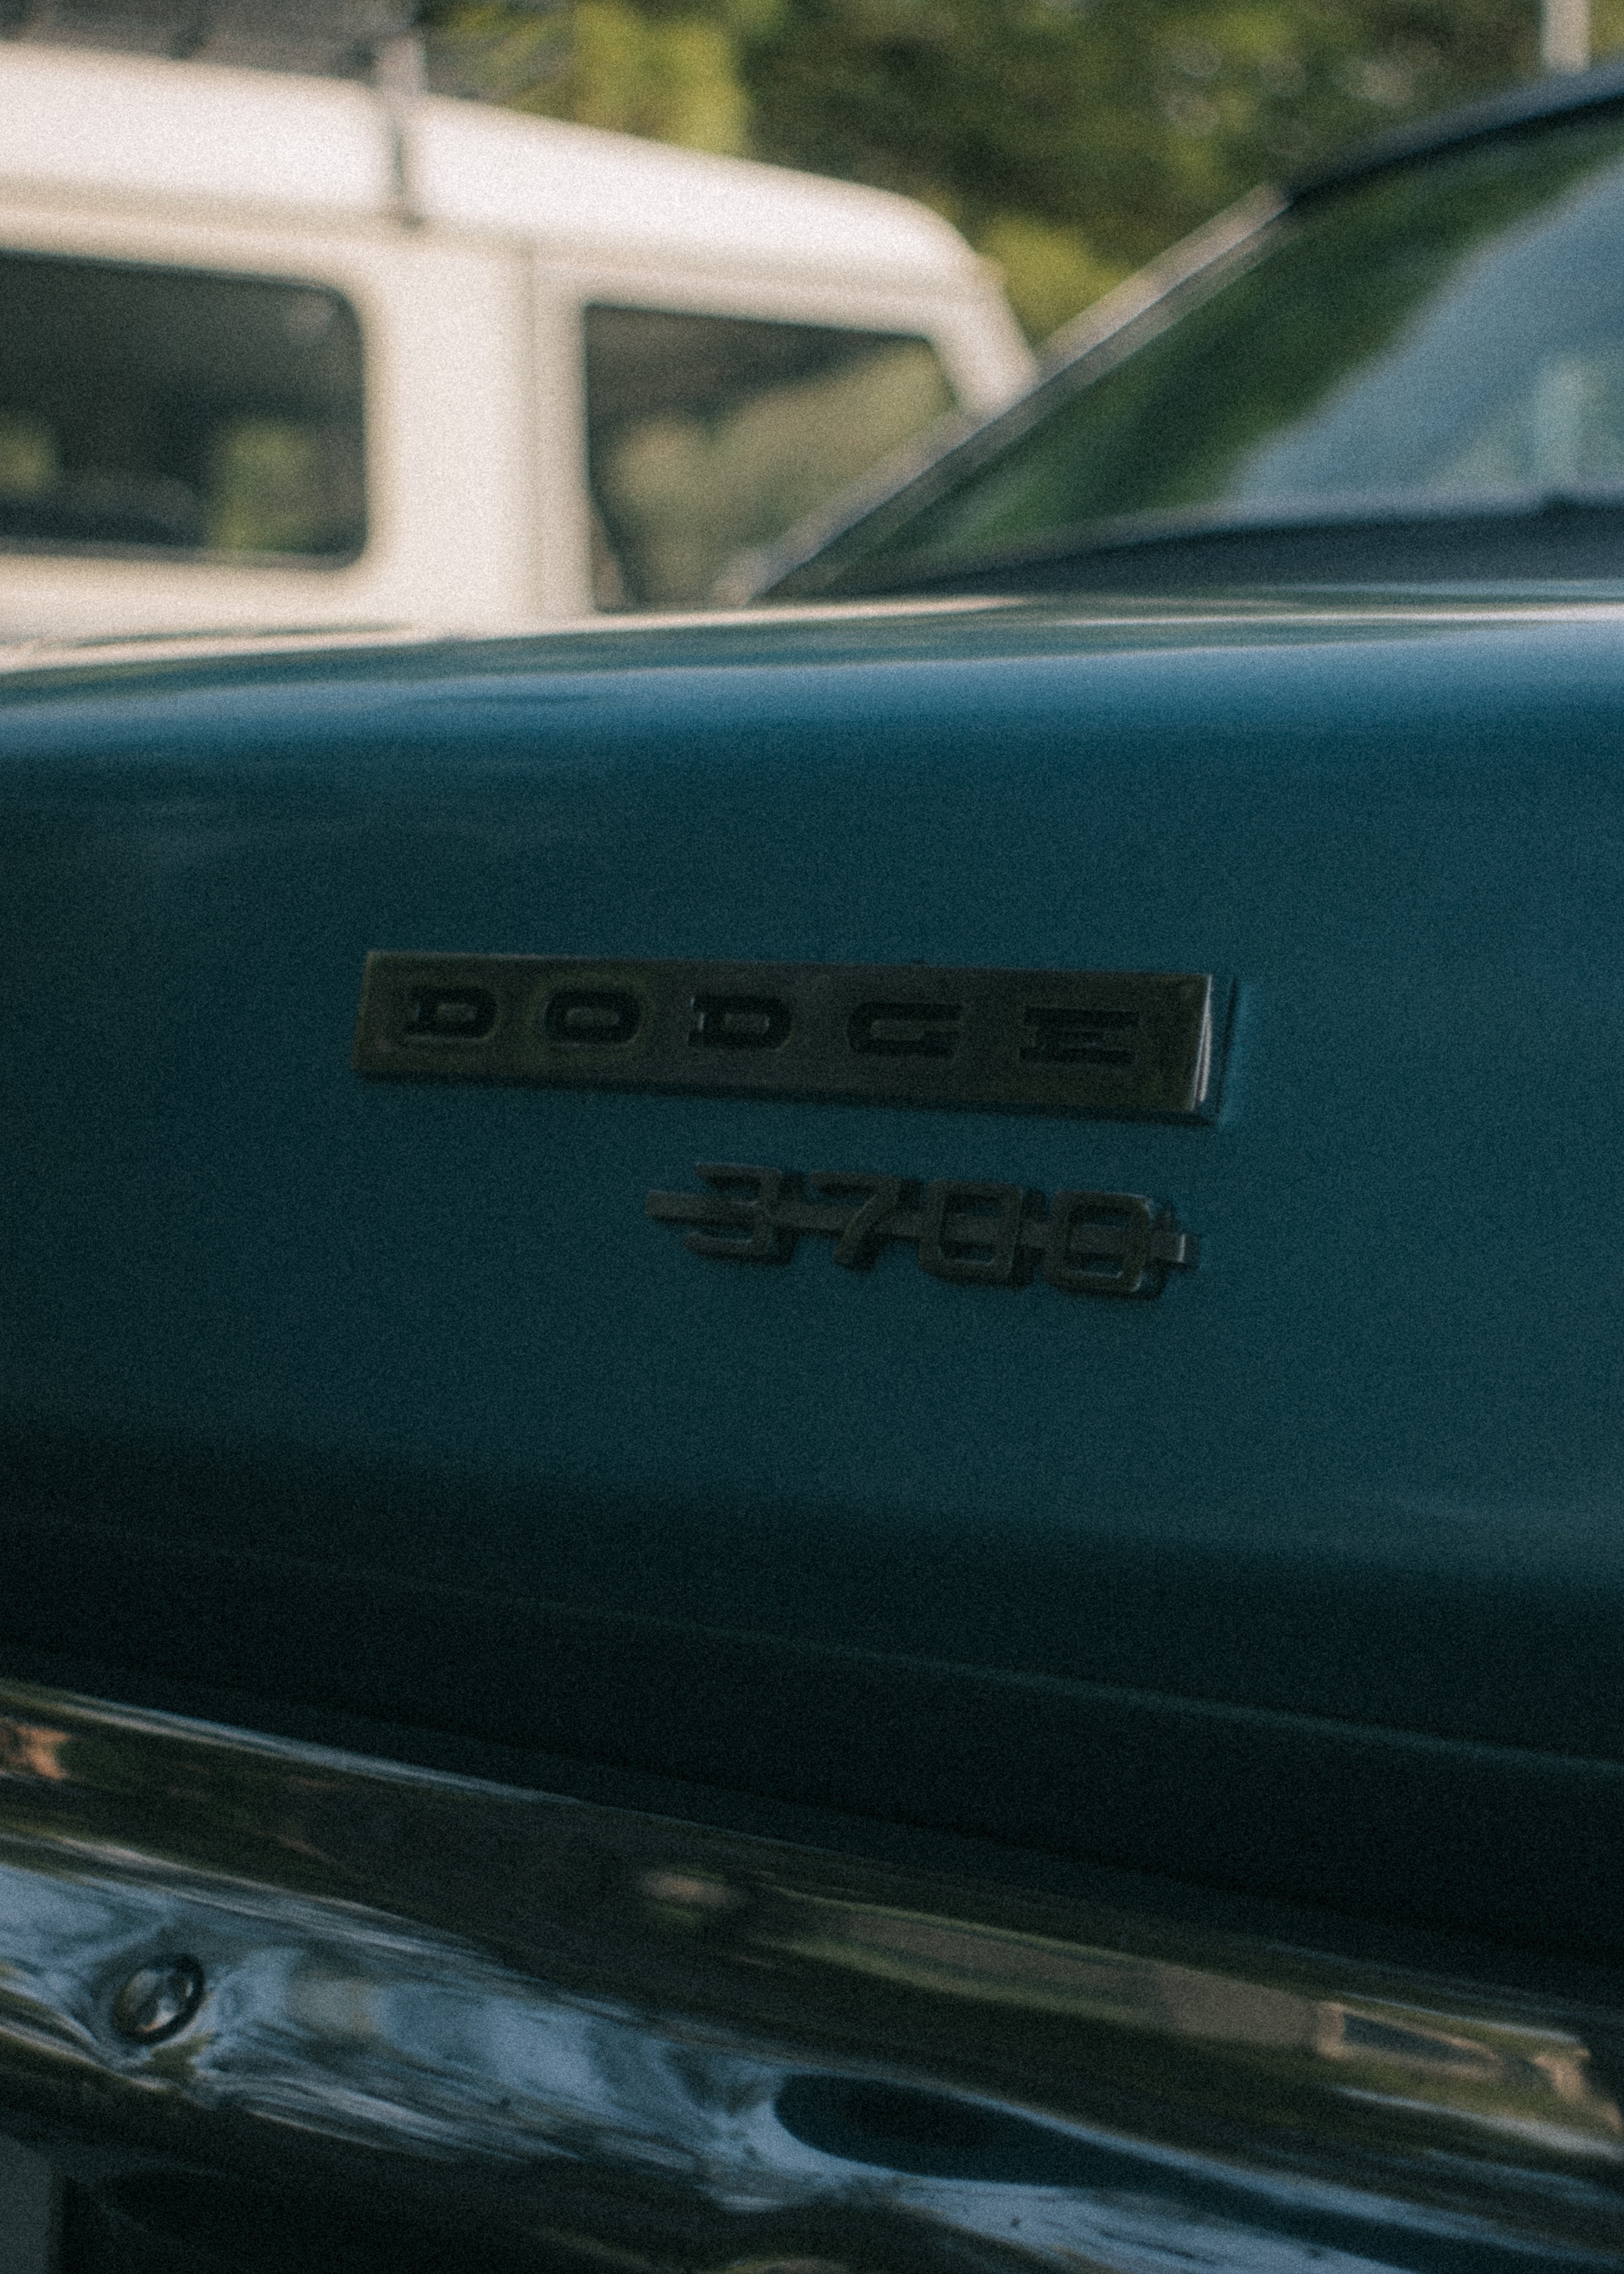
car, land vehicle, motor vehicle, vehicle, automotive exterior, automotive design, family car, hood, auto part, windshield, classic, vintage car, automotive mirror, vehicle door, bumper, automotive window part, wheel, vehicle registration plate, compact car, luxury vehicle, sedan, glass, mid size car, driving